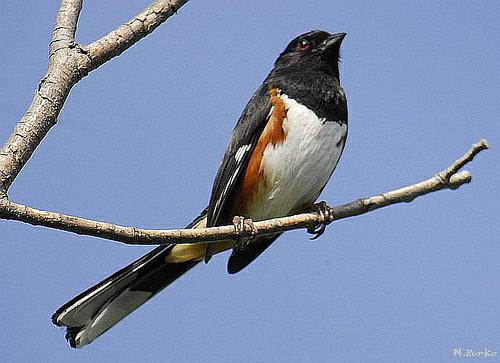
A photo of a eastern towhee